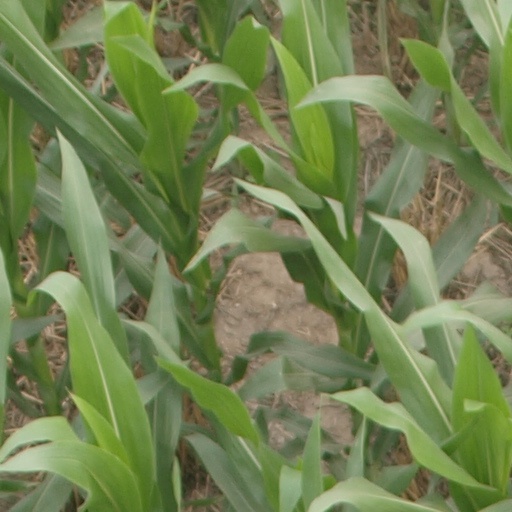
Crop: maize; corn